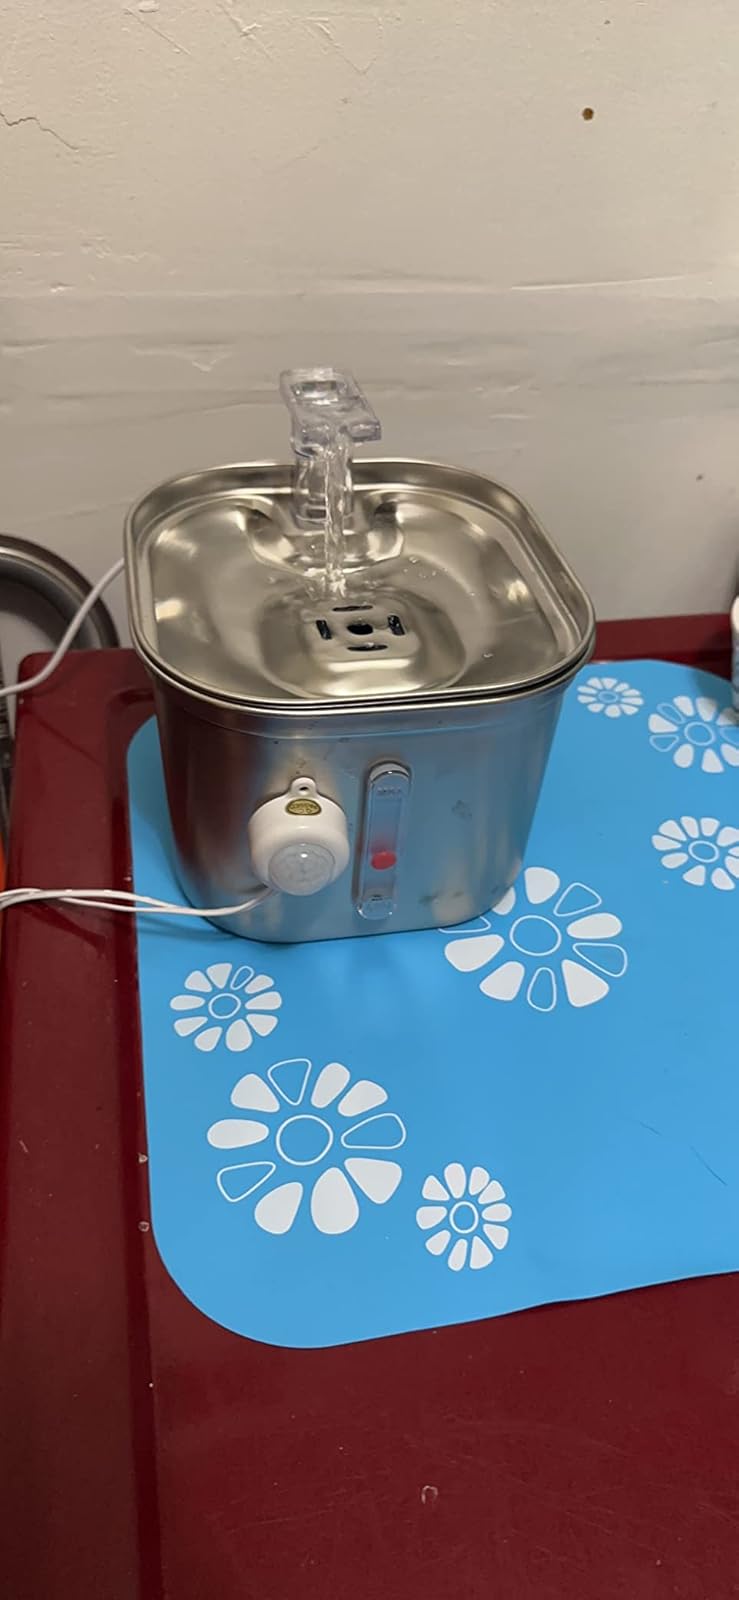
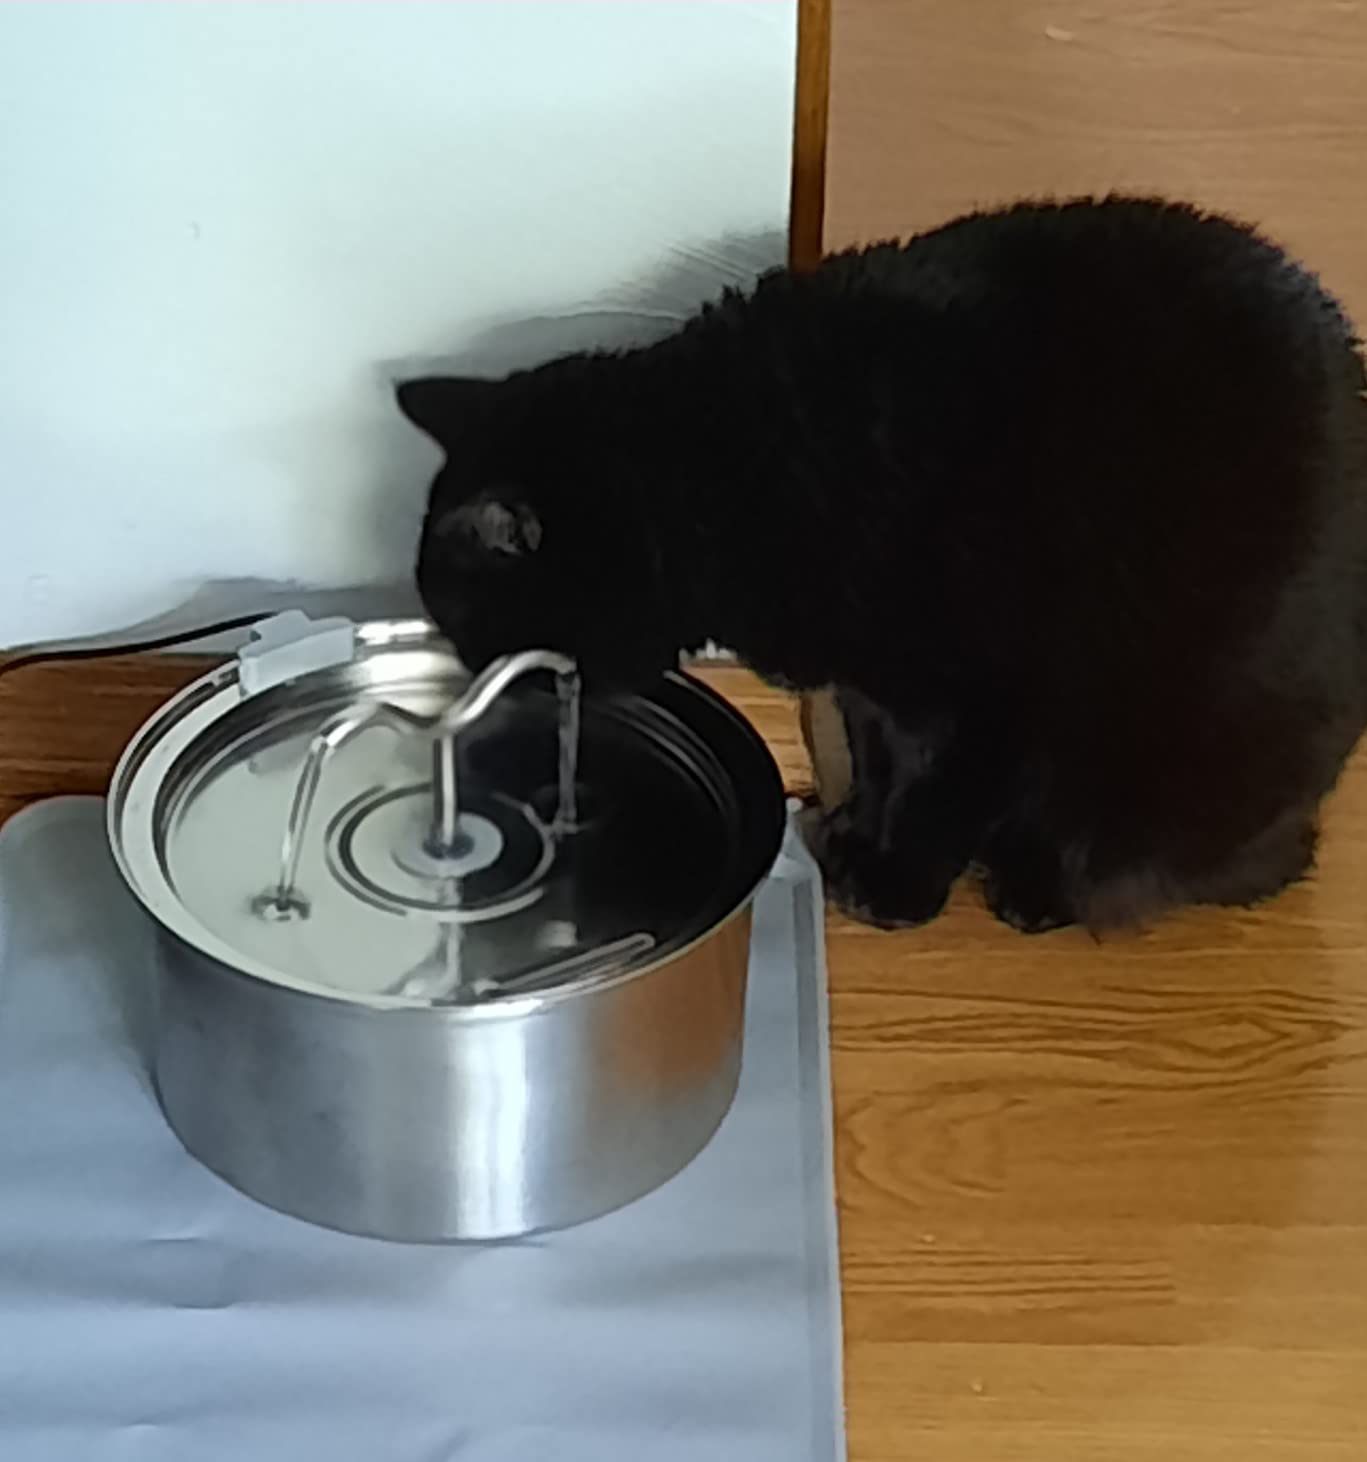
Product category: items_bowl
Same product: no